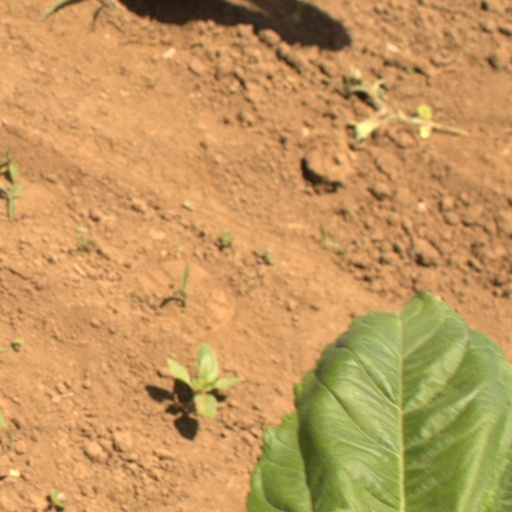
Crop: Jerusalem artichoke